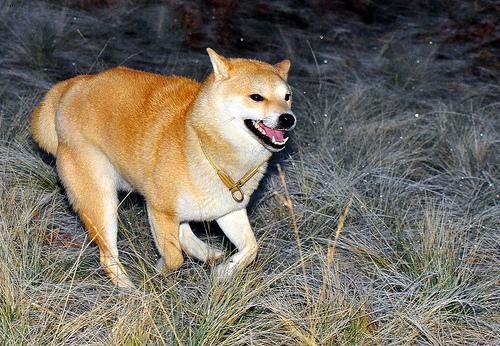
Breed: shiba inu